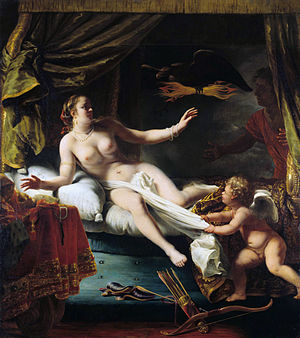
Aigina
Aigina af Ferdinand Bol.
Aigina er i græsk mytologi datter af flodguden Asopos og nymfen Merope. Aigina har en affære med Zeus, og da Sisyfos røber den, bliver han straffet af Zeus. På øen Aigina, der er navngivet efter hende, fødte hun sønnen Aiakos.